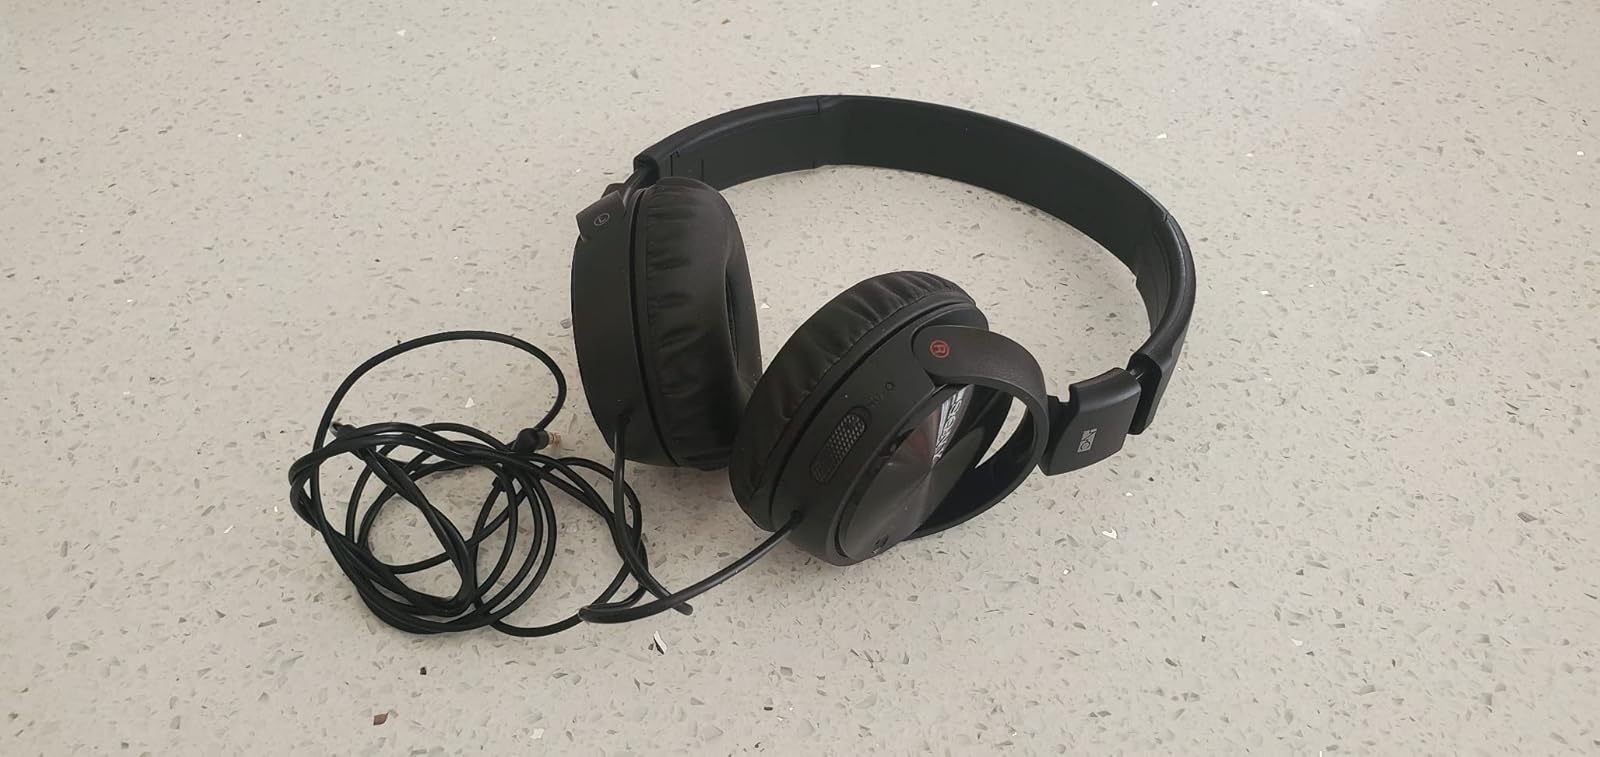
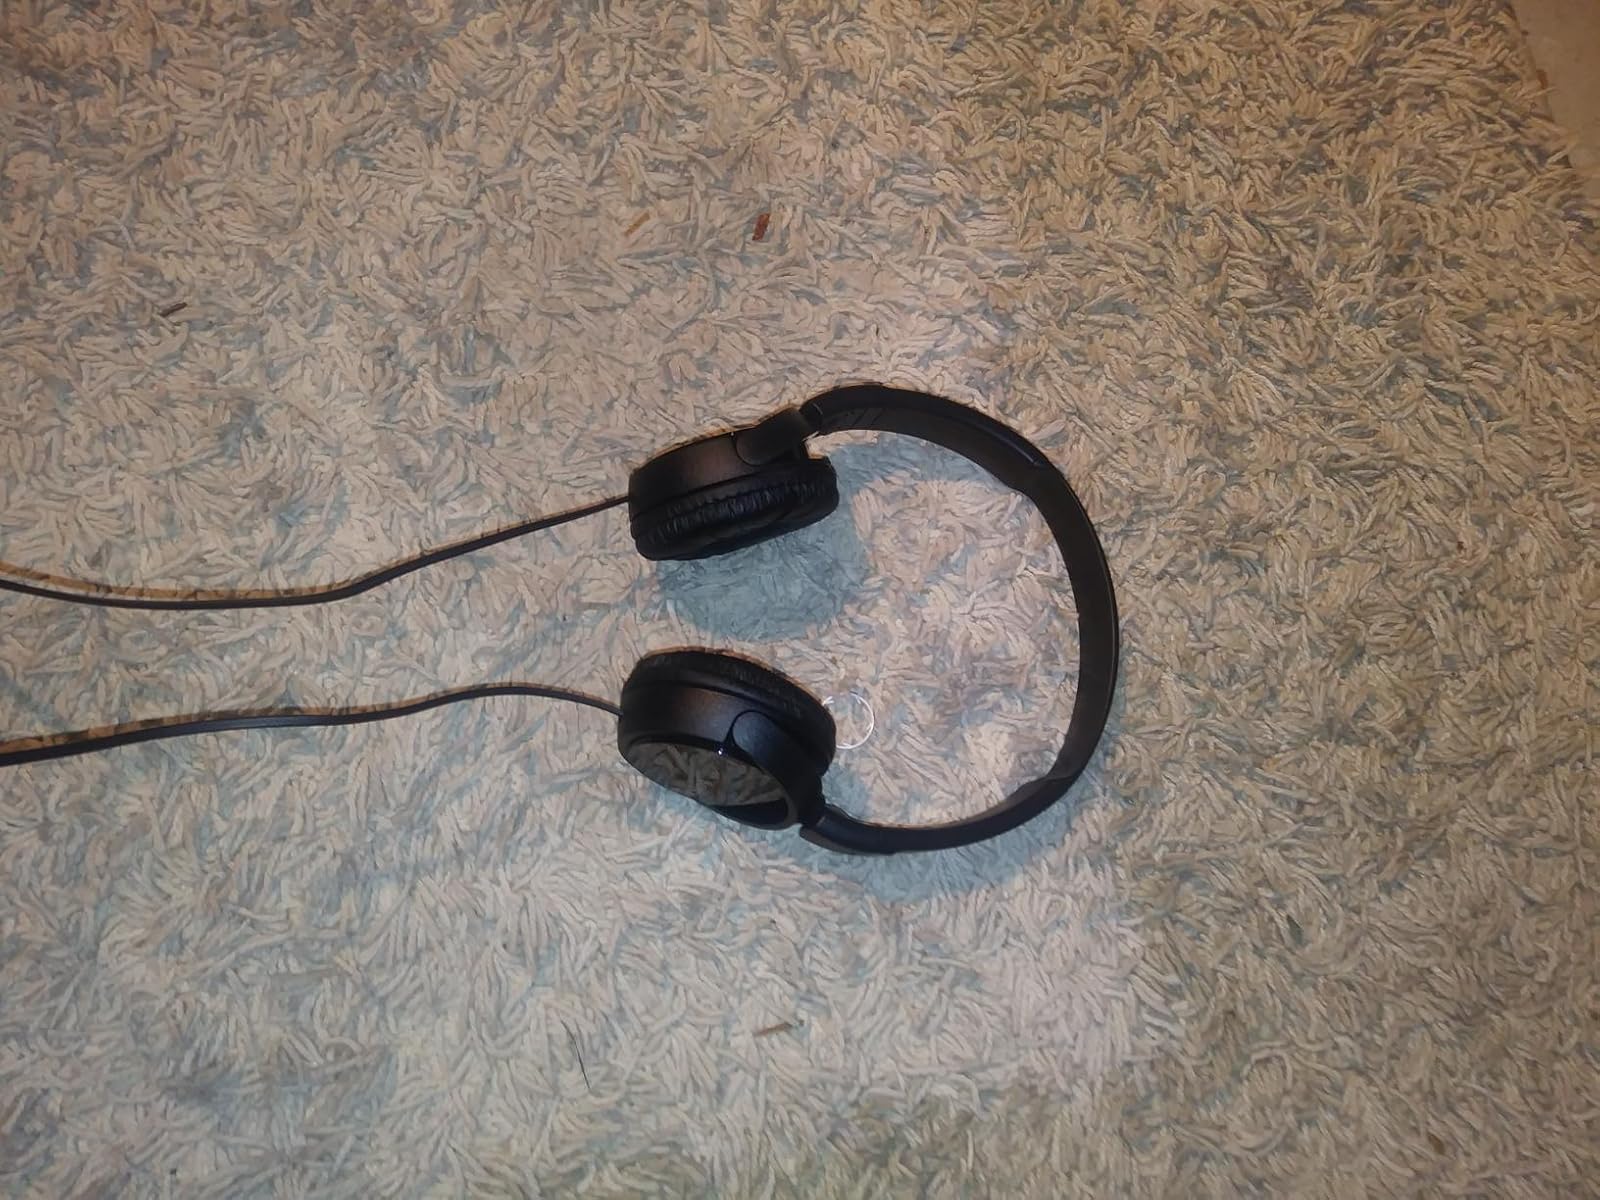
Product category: headphones
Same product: yes